Newspaper Readers in Naples

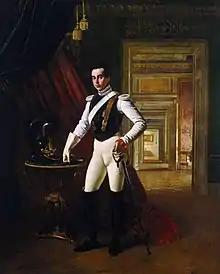
Kiprensky, "Count Dmitry Sheremetev", 1824; State Historical Museum, Moscow

In St. Petersburg, Kiprensky rented an apartment on the English Embankment, but spent much of his time in the Fountain House, which belonged to his client and patron, the young cavalry officer Count Dmitri Sheremetev. In particular, the artist worked there on a large ceremonial portrait of Count Sheremetev, who was depicted in military uniform against the backdrop of an impressive enfilade of palace rooms. The canvas was presented at the Autumn Academic Exhibition of 1824 and became "the centerpiece of the exposition in the Kiprensky Hall". According to some reports, Kiprensky worked there, in the Fountain House, at the end of 1824 on a portrait drawing of Adam Mickiewicz, and in the summer of 1827 — on the of Alexander Pushkin, commissioned by Anton Delvig.